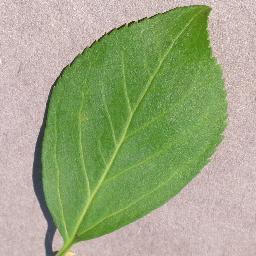
Label: Cherry___healthy